Normandy

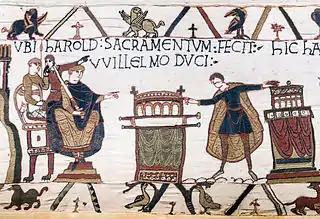
Bayeux Tapestry (Scene 23): Harold II swearing oath on holy relics to William the Conqueror

Rollo's descendant William became king of England in 1066 after defeating Harold Godwinson, the last of the Anglo-Saxon kings, at the Battle of Hastings, while retaining the fiefdom of Normandy for himself and his descendants.